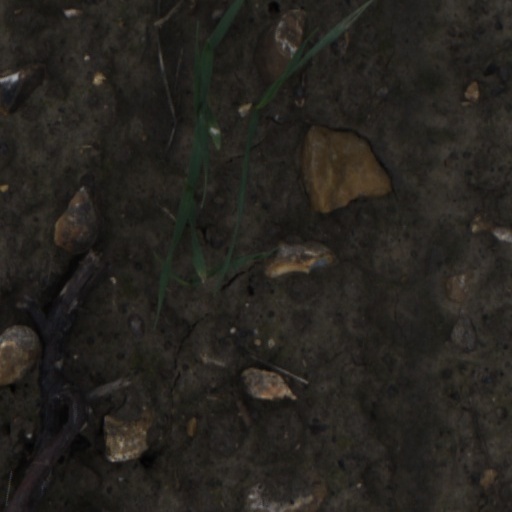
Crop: wheat